Western Australian Institute of Sport

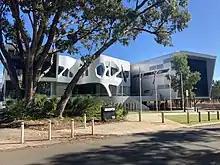
WAIS building, May 2021

The Western Australian Institute of Sport (WAIS) is an elite sports institute set up in 1983 by the Government of Western Australia to support athletes in Western Australia. The founding director was Wally Foreman who held the position for 17 years until 2001.